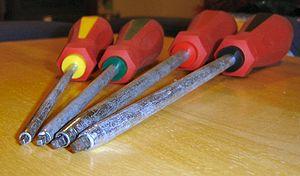
La vis Robertson, ou vis carrée, est une vis à tête carrée et plate. Bien que présente principalement au Canada, elle peut être trouvée ailleurs.